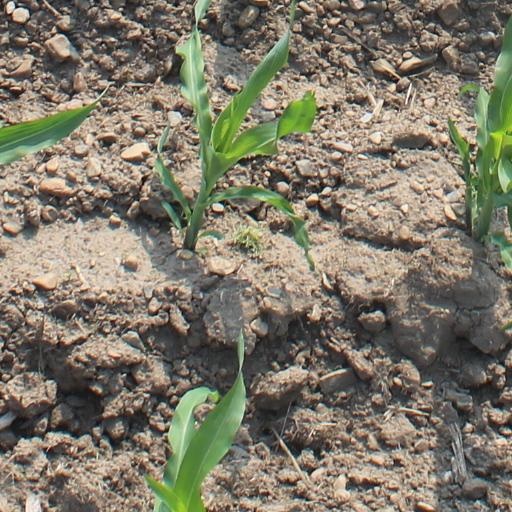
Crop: maize; corn